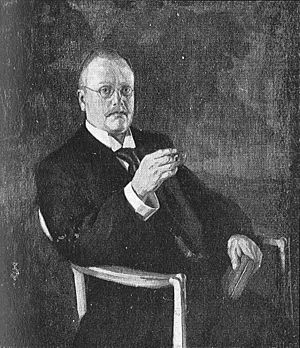
August Hahr
August Hahr var en svensk kunsthistoriker.